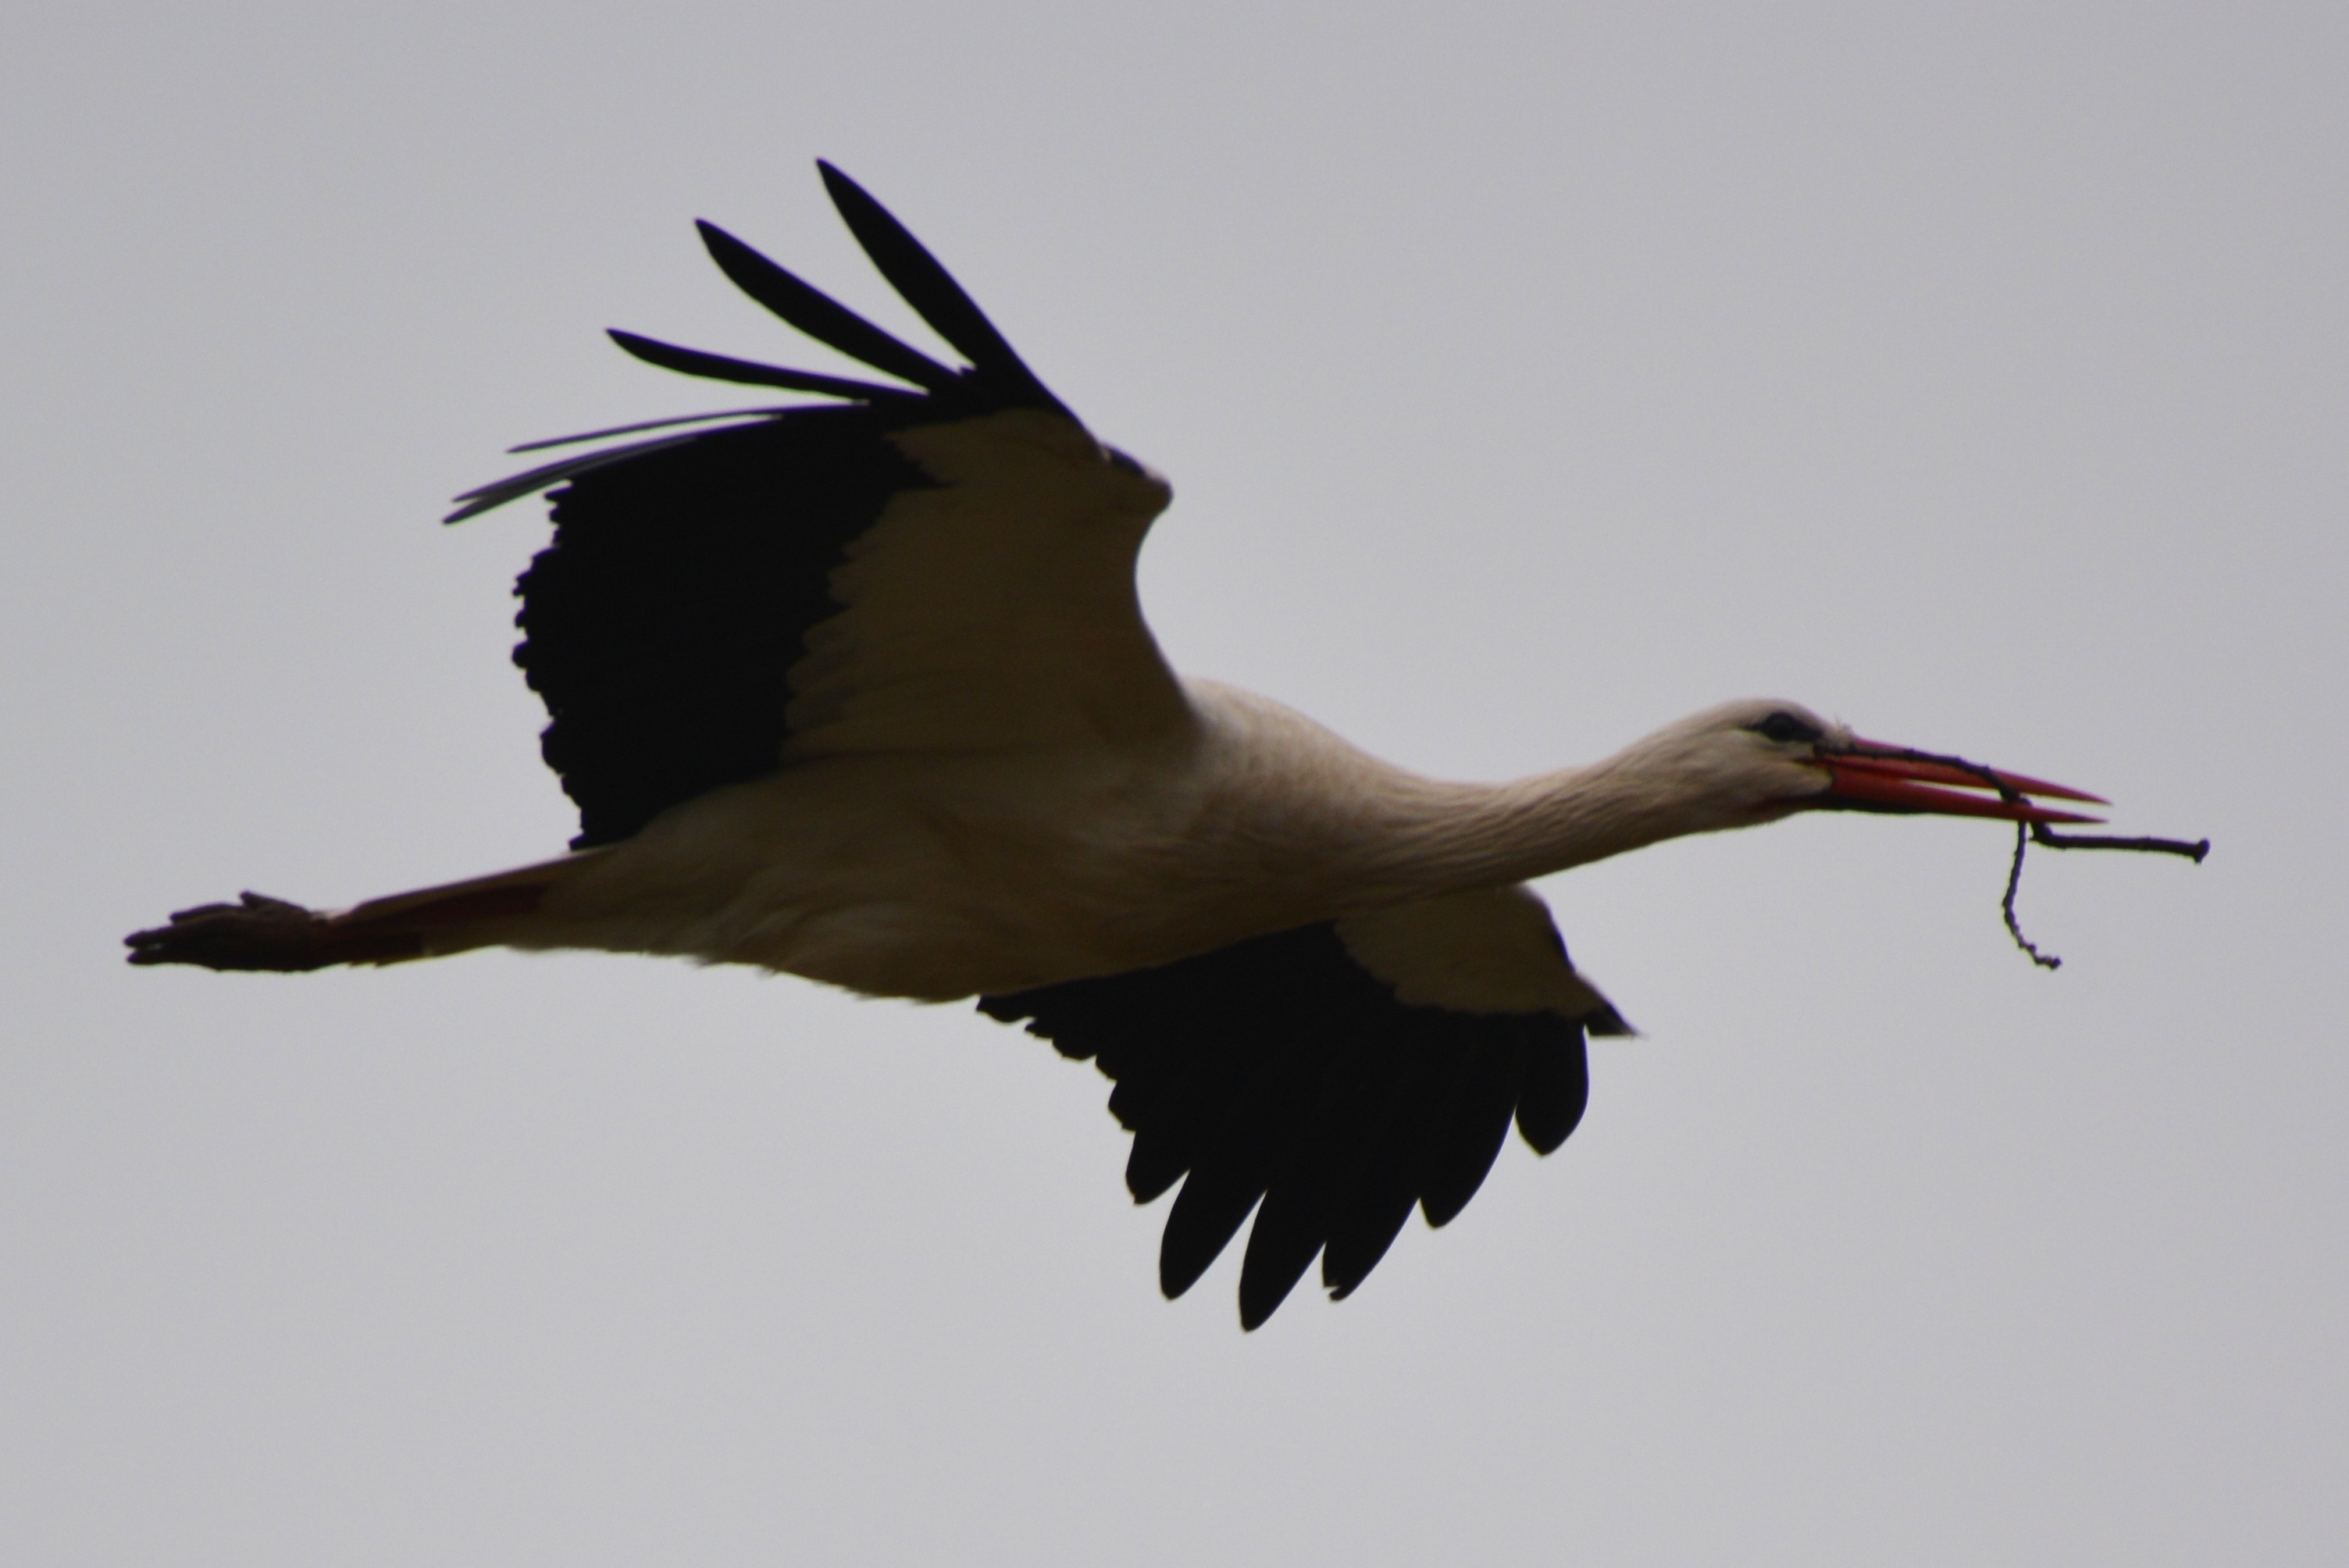
bird, wing, animal, fly, beak, flight, fauna, stork, vertebrate, crane, ibis, white stork, ciconiiformes, crane like bird